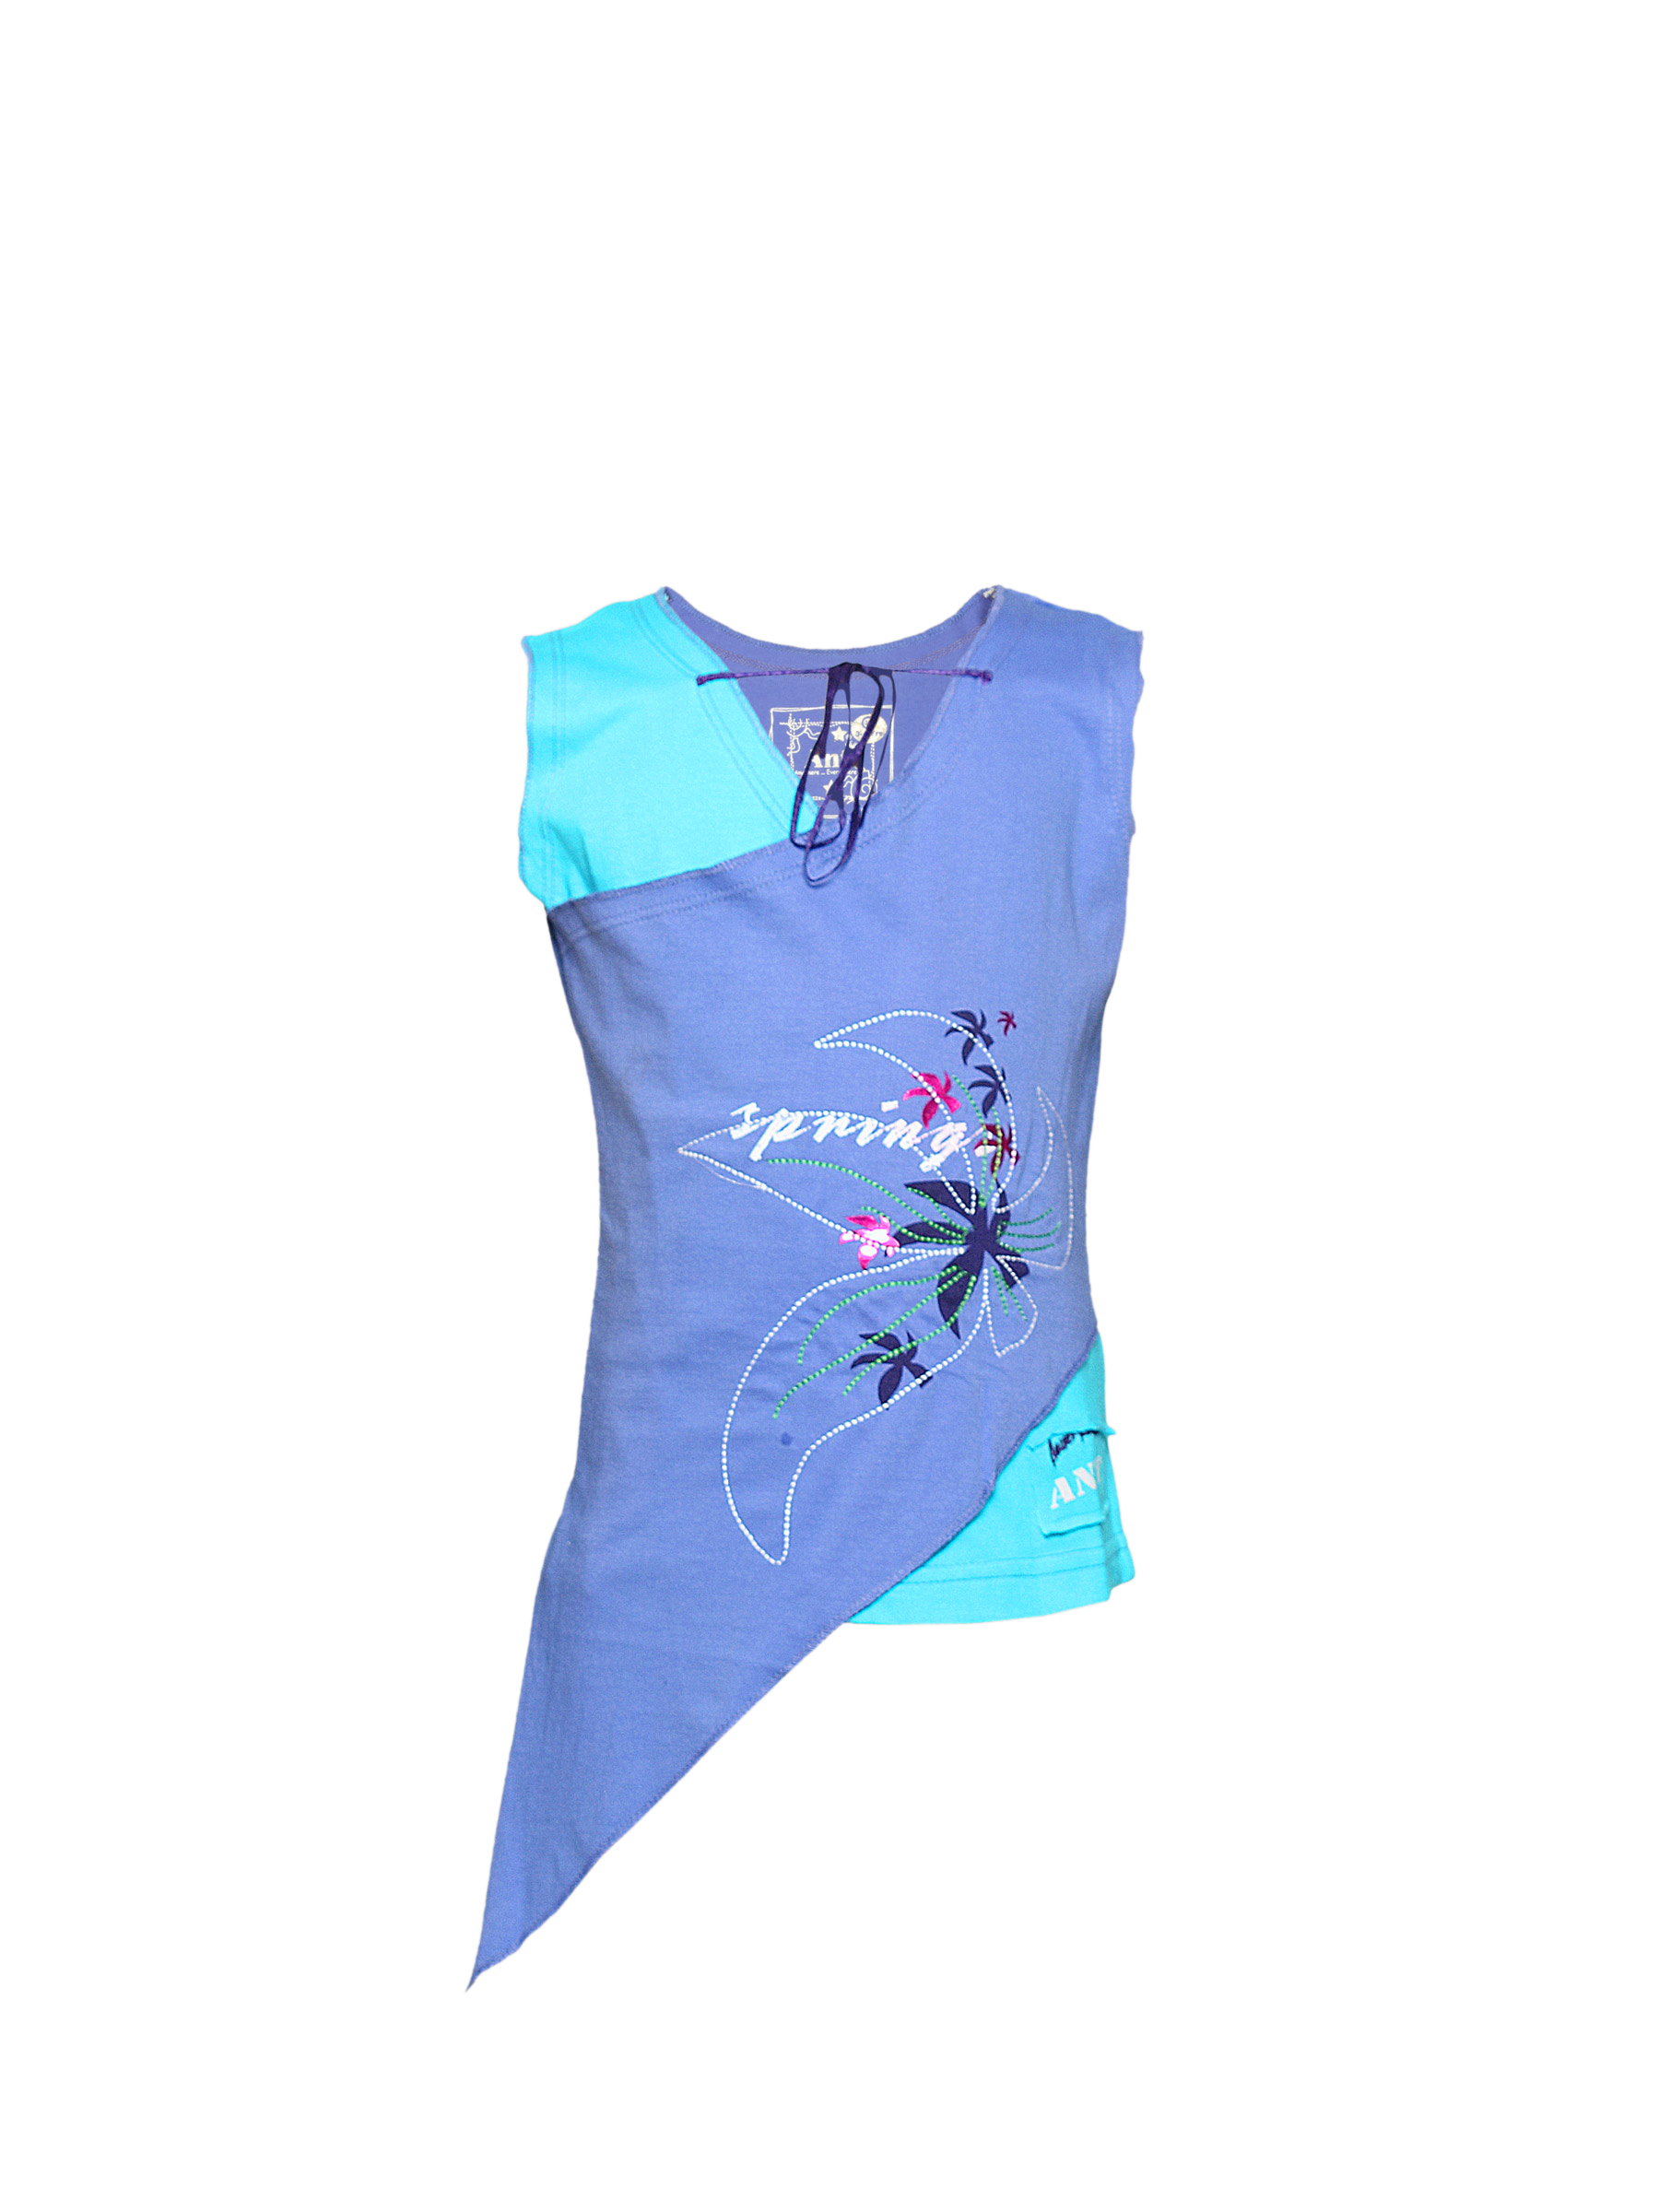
Ant Kids Girl's Purple Top With Sequins Kidswear
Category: Apparel / Topwear / Tops
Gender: Girls
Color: Purple
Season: Summer 2011
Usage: Casual